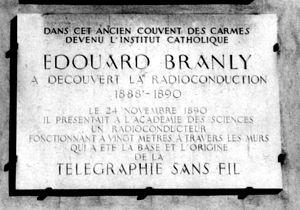
Plaque commémorative de la découverte de la radioconduction, Institut catholique, 74 rue de Vaugirard, Paris 6e.
Premier dispositif de détection des ondes hertziennes inventé par le professeur Édouard Branly le 20 novembre 1890.